Panathinaikos F.C.

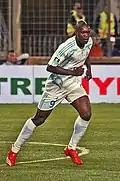
Djibril Cissé, two consecutive seasons top scorer for the Greek league

In the summer of 2000, President Giorgos Vardinogiannis resigned from his duties with complaints for the refereeing situation in Greece and passed his shares to his nephew Giannis Vardinogiannis, who changed the style of the club's management. Angelos Anastasiadis was initially appointed coach of the team and later the ex-player Giannis Kyrastas.